Greenwich Village (film)

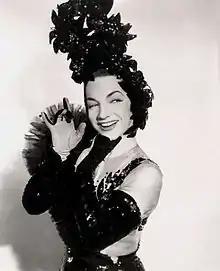
Carmen Miranda in a publicity photo for the movie.

Bosley Crowther's review, published in the "New York Times" about "Greenwich Village", describes the film as a lackluster musical production that struggles against the odds due to a combination of weak material and an average cast. The main attraction of the film is its Technicolor, while the plot is noted as soft and lacking significant surprises. Crowther points out that the cast fails to elevate the film with any sense of grandeur. Don Ameche is criticized for lacking the presence of a musical lead, Vivian Blaine is seen as lacking both the voice and style of a star, and William Bendix is described as "slow" in his role as a shop owner. Carmen Miranda, meanwhile, repeats her formula with flashy costumes and Latin numbers, while the film uses many old songs as a backdrop, but without much impact. The review concludes that "Greenwich Village" is a production lacking confidence, with a cast that cannot lift the film and a plot that seems more like an excuse to showcase musical numbers that lack relevance or innovation.